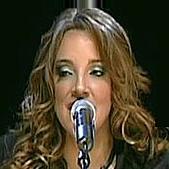
Age: 34